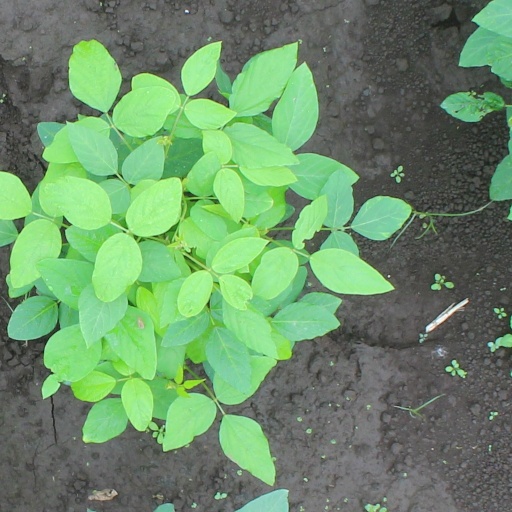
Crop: soybean